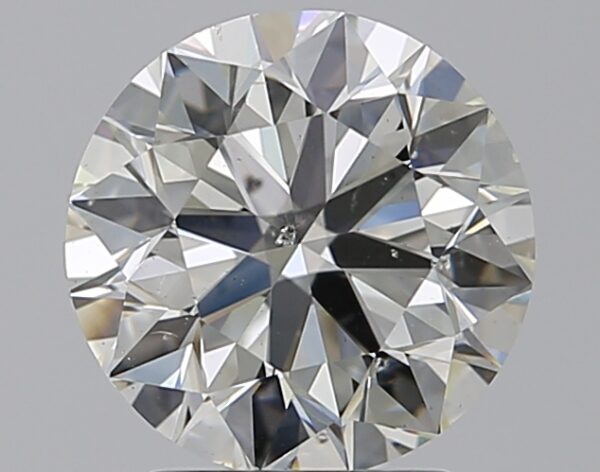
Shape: round
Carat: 2.39
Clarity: SI1
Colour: J
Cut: EX
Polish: EX
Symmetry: EX
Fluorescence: F
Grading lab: GIA
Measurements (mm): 8.44 x 8.5 x 5.32